Prince-Bishopric of Münster

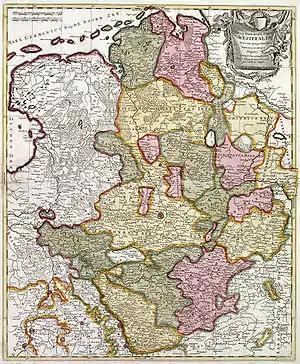
1710 map of the Lower Rhenish–Westphalian Circle by German cartographer Peter Schenk the Elder (1660–1719). The Prince-Bishopric of Münster is the central yellow territory.

As with all the other prince-bishoprics of the Holy Roman Empire, it is important to distinguish between the Prince-Bishopric of Münster and the Diocese of Münster although both entities were ruled by the same individual. The dioceses were generally larger than the corresponding prince-bishoprics and in the parts that extended beyond the prince-bishopric, the prince-bishop's authority was strictly that of an ordinary bishop and limited to spiritual matters.